KXDZ

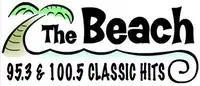
Logo used until May 2011.

In August 2001, licensee Walter D. Howard applied to the FCC to transfer the broadcast license for KXDZ to Howard Broadcasting, Inc. The transfer was approved by the FCC on August 22, 2001, and the transaction was consummated on August 27, 2001. Howard Broadcasting was in turn owned by Winsome Media, a joint venture formed by Walter D. Howard and his son, Bruce Howard.